USS Howorth

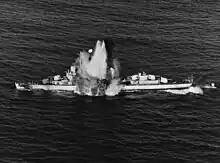
"Howorth" being sunk of San Clemente Island, 8 March 1962.

"Howorth" arrived in Yokohama, Japan on 17 September, where she escorted convoys back from Japan. Her final trip from Japan was on 11 November, and arrived in San Francisco on the 28th of that month. The ship was decommissioned on 30 April 1946, and was placed in the Pacific Reserve Fleet. She remained in reserve until 8 March 1962 when she was sunk in the Pacific Ocean off San Clemente Island, California, as a torpedo target by the submarines and .